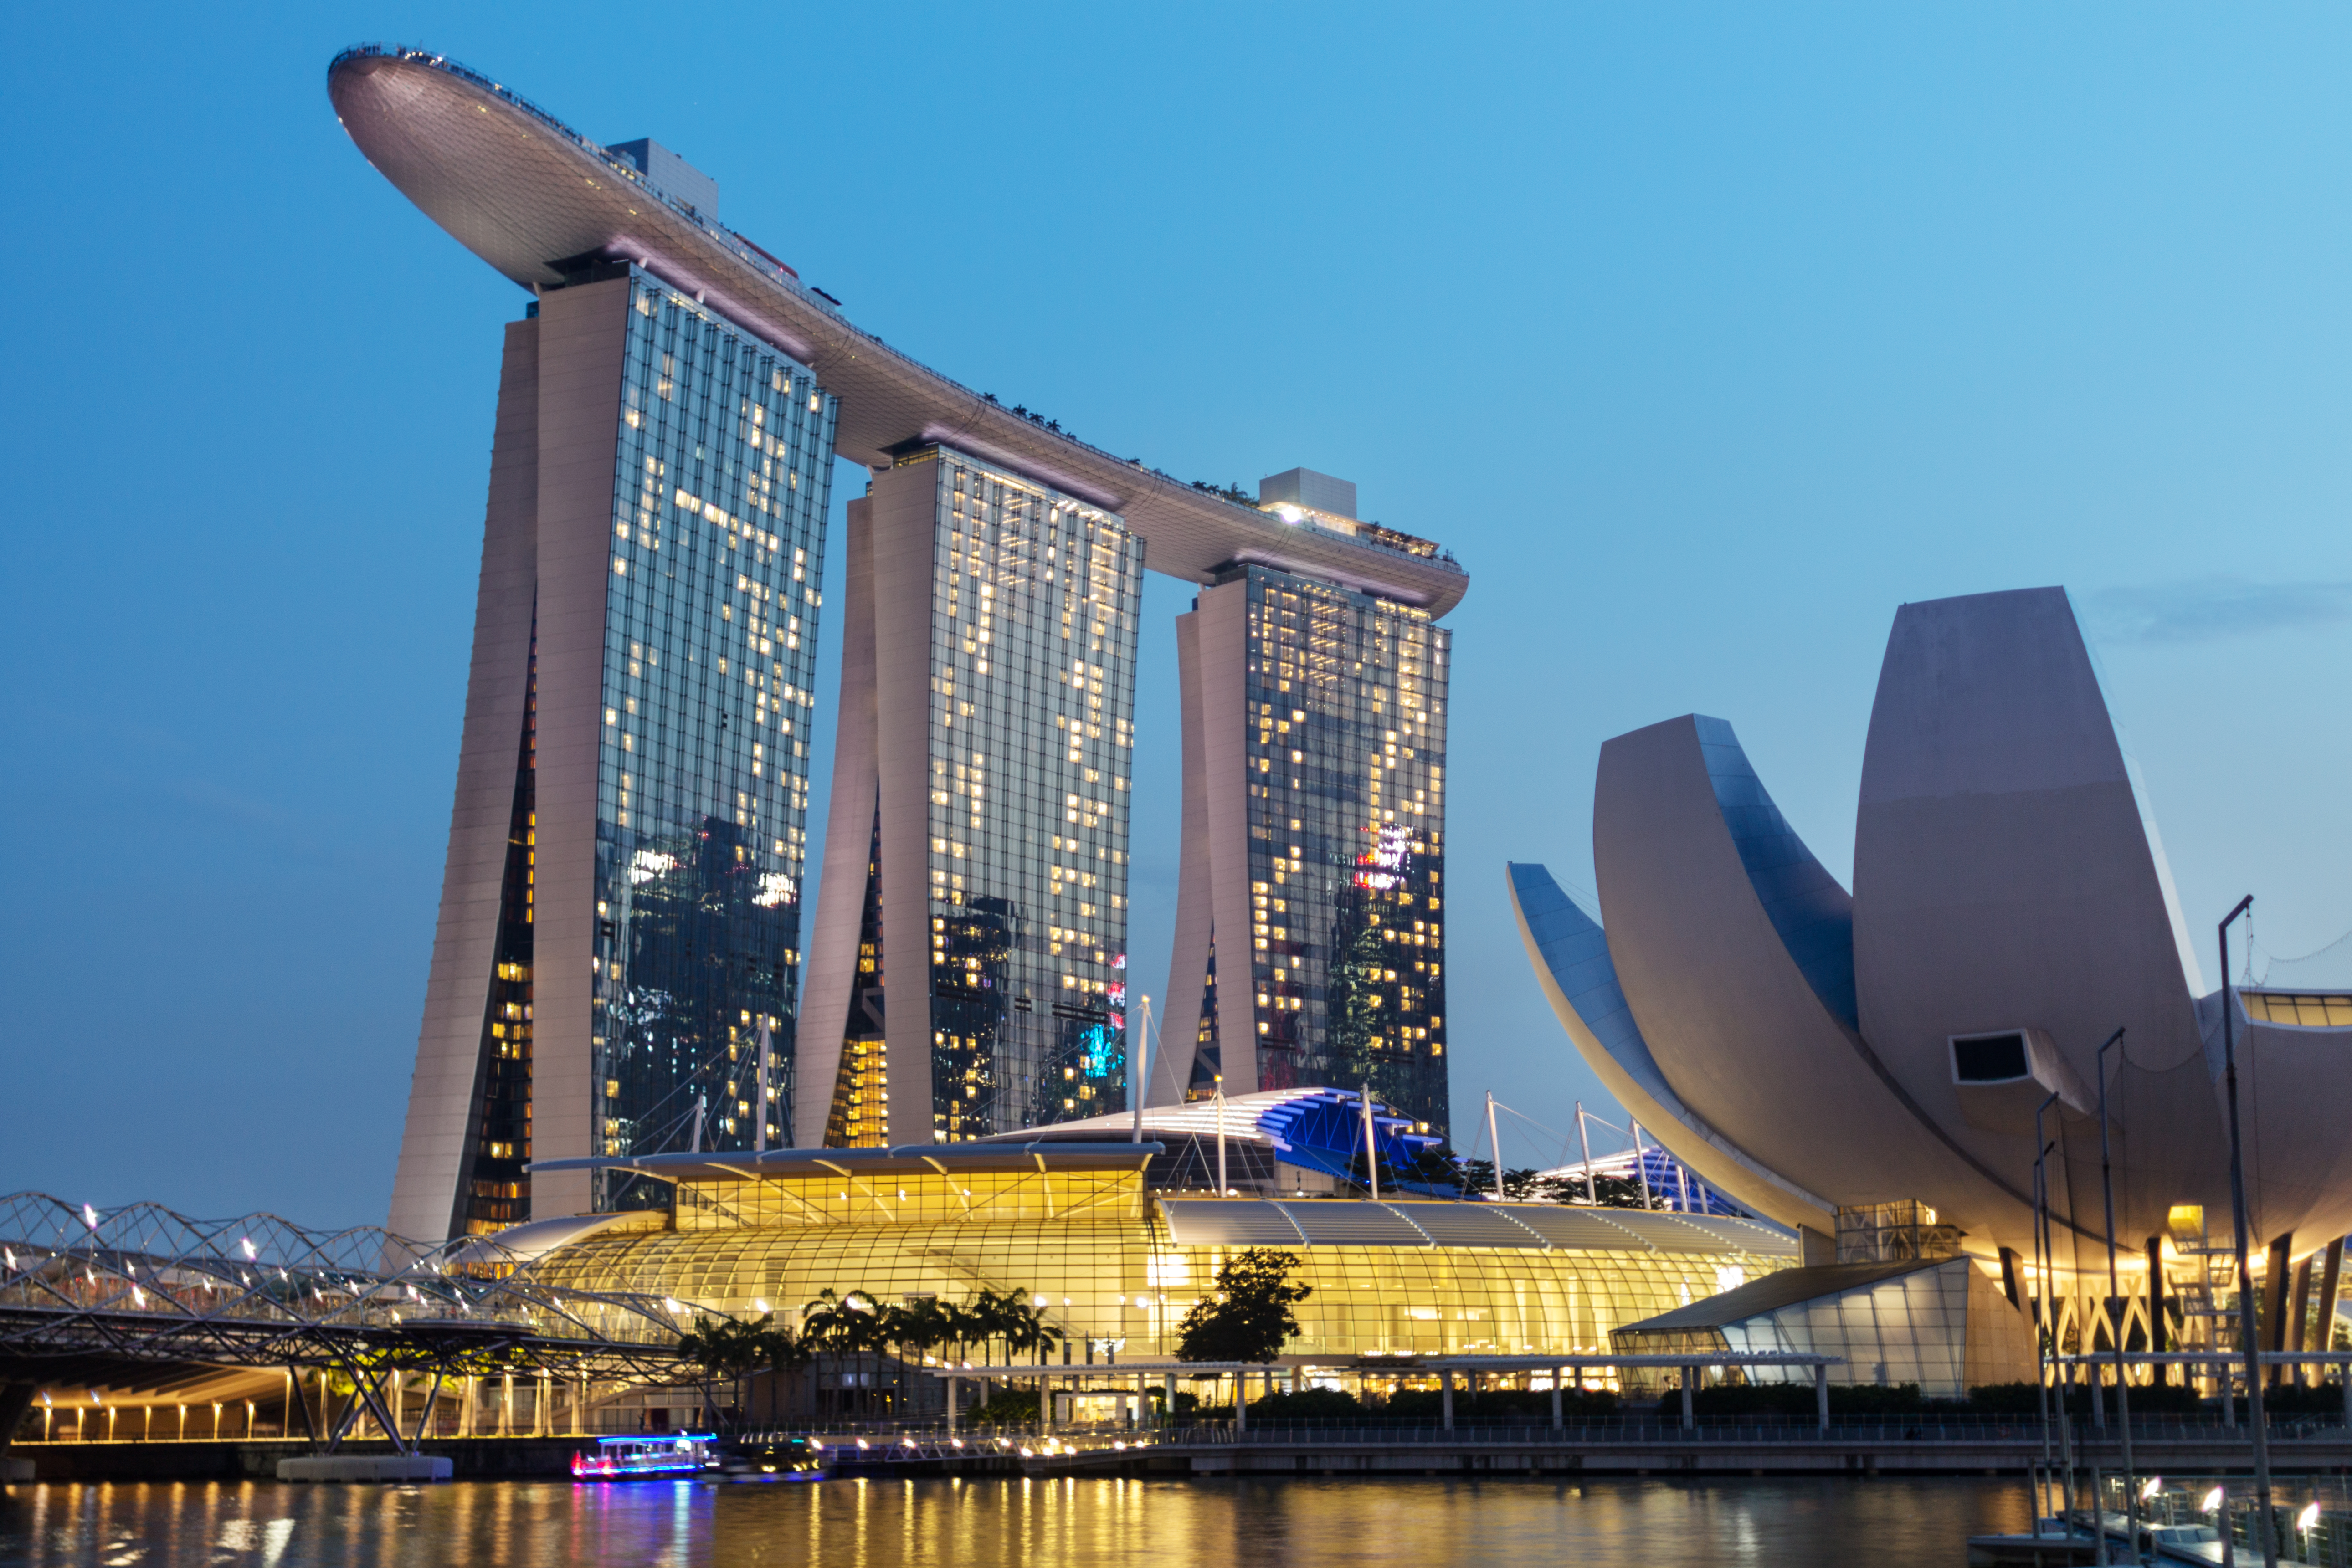
singapore, marina bay sands, architecture, bridge, metropolitan area, city, landmark, cityscape, tower block, metropolis, skyscraper, urban area, human settlement, sky, skyline, building, daytime, downtown, night, corporate headquarters, marina, headquarters, mixed use, hotel, harbor, tourist attraction, reflection, tower, condominium, commercial building